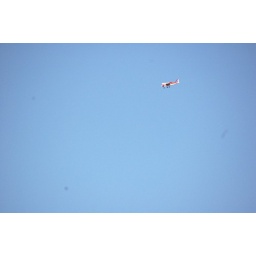
a model airplane at work flying in the clear blue